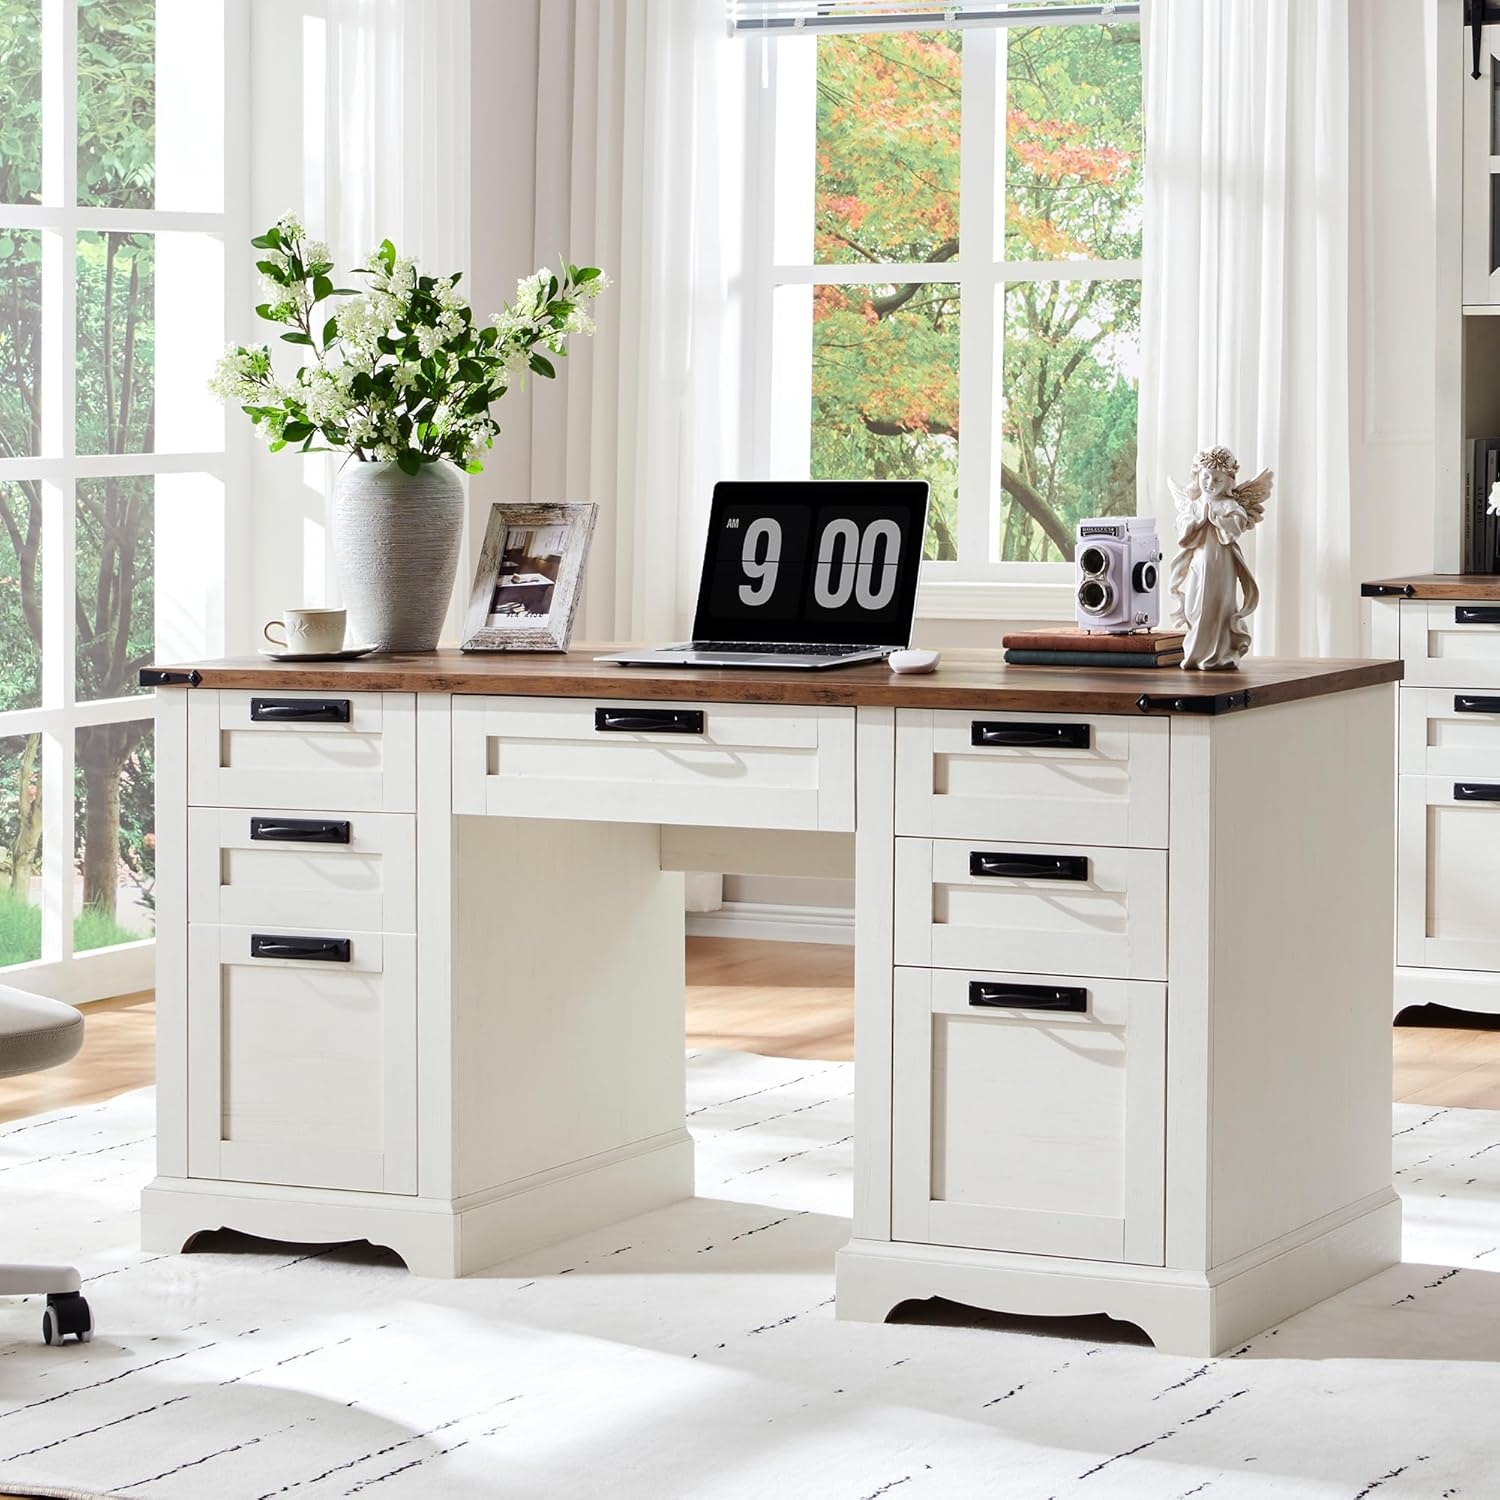
Rustic Executive Desk with Charging Station
Looking to add a touch of elegance and functionality to your home office? The RedLemon 60 Farmhouse Executive Desk with Drawers is the perfect choice for you! Crafted to bring a rustic charm to your workspace, this antique white desk from the renowned brand RedLemon is a blend of style and practicality. Features: 1. Charging Station: Say goodbye to tangled cords and drained devices with the built-in charging station. Keep your electronics powered up and within reach while maintaining a clutter-free workspace. 2. Keyboard Tray: Work comfortably with the convenient keyboard tray that helps in optimizing your typing posture and keeping your desk surface free for other essentials. 3. File Drawer: Stay organized and keep important documents at your fingertips with the spacious file drawer. Store files, folders, and office supplies neatly tucked away for easy access. 4. Storage Cabinet: Maximize storage space with the storage cabinet that provides ample room for books, binders, or other office essentials. Keep your workspace tidy and organized without compromising on style. 5. Rustic Design: The antique white finish combined with the farmhouse-inspired design adds a touch of charm to your home office decor. Transform your workspace into a cozy retreat where creativity and productivity thrive. Whether you're tackling daily tasks, working on creative projects, or organizing your paperwork, the RedLemon 60 Farmhouse Executive Desk with Drawers is here to support you every step of the way. Elevate your home office with this stylish and functional desk that is sure to become the focal point of your workspace. Bring home the RedLemon Farmhouse Executive Desk with Drawers today and experience the perfect blend of rustic charm and modern convenience. Say hello to a beautifully organized and stylish workspace that inspires your best work yet!
Brand: GearMustHave
Category: Arts & Entertainment > Hobbies & Creative Arts > Musical Instruments > Woodwinds > Recorders